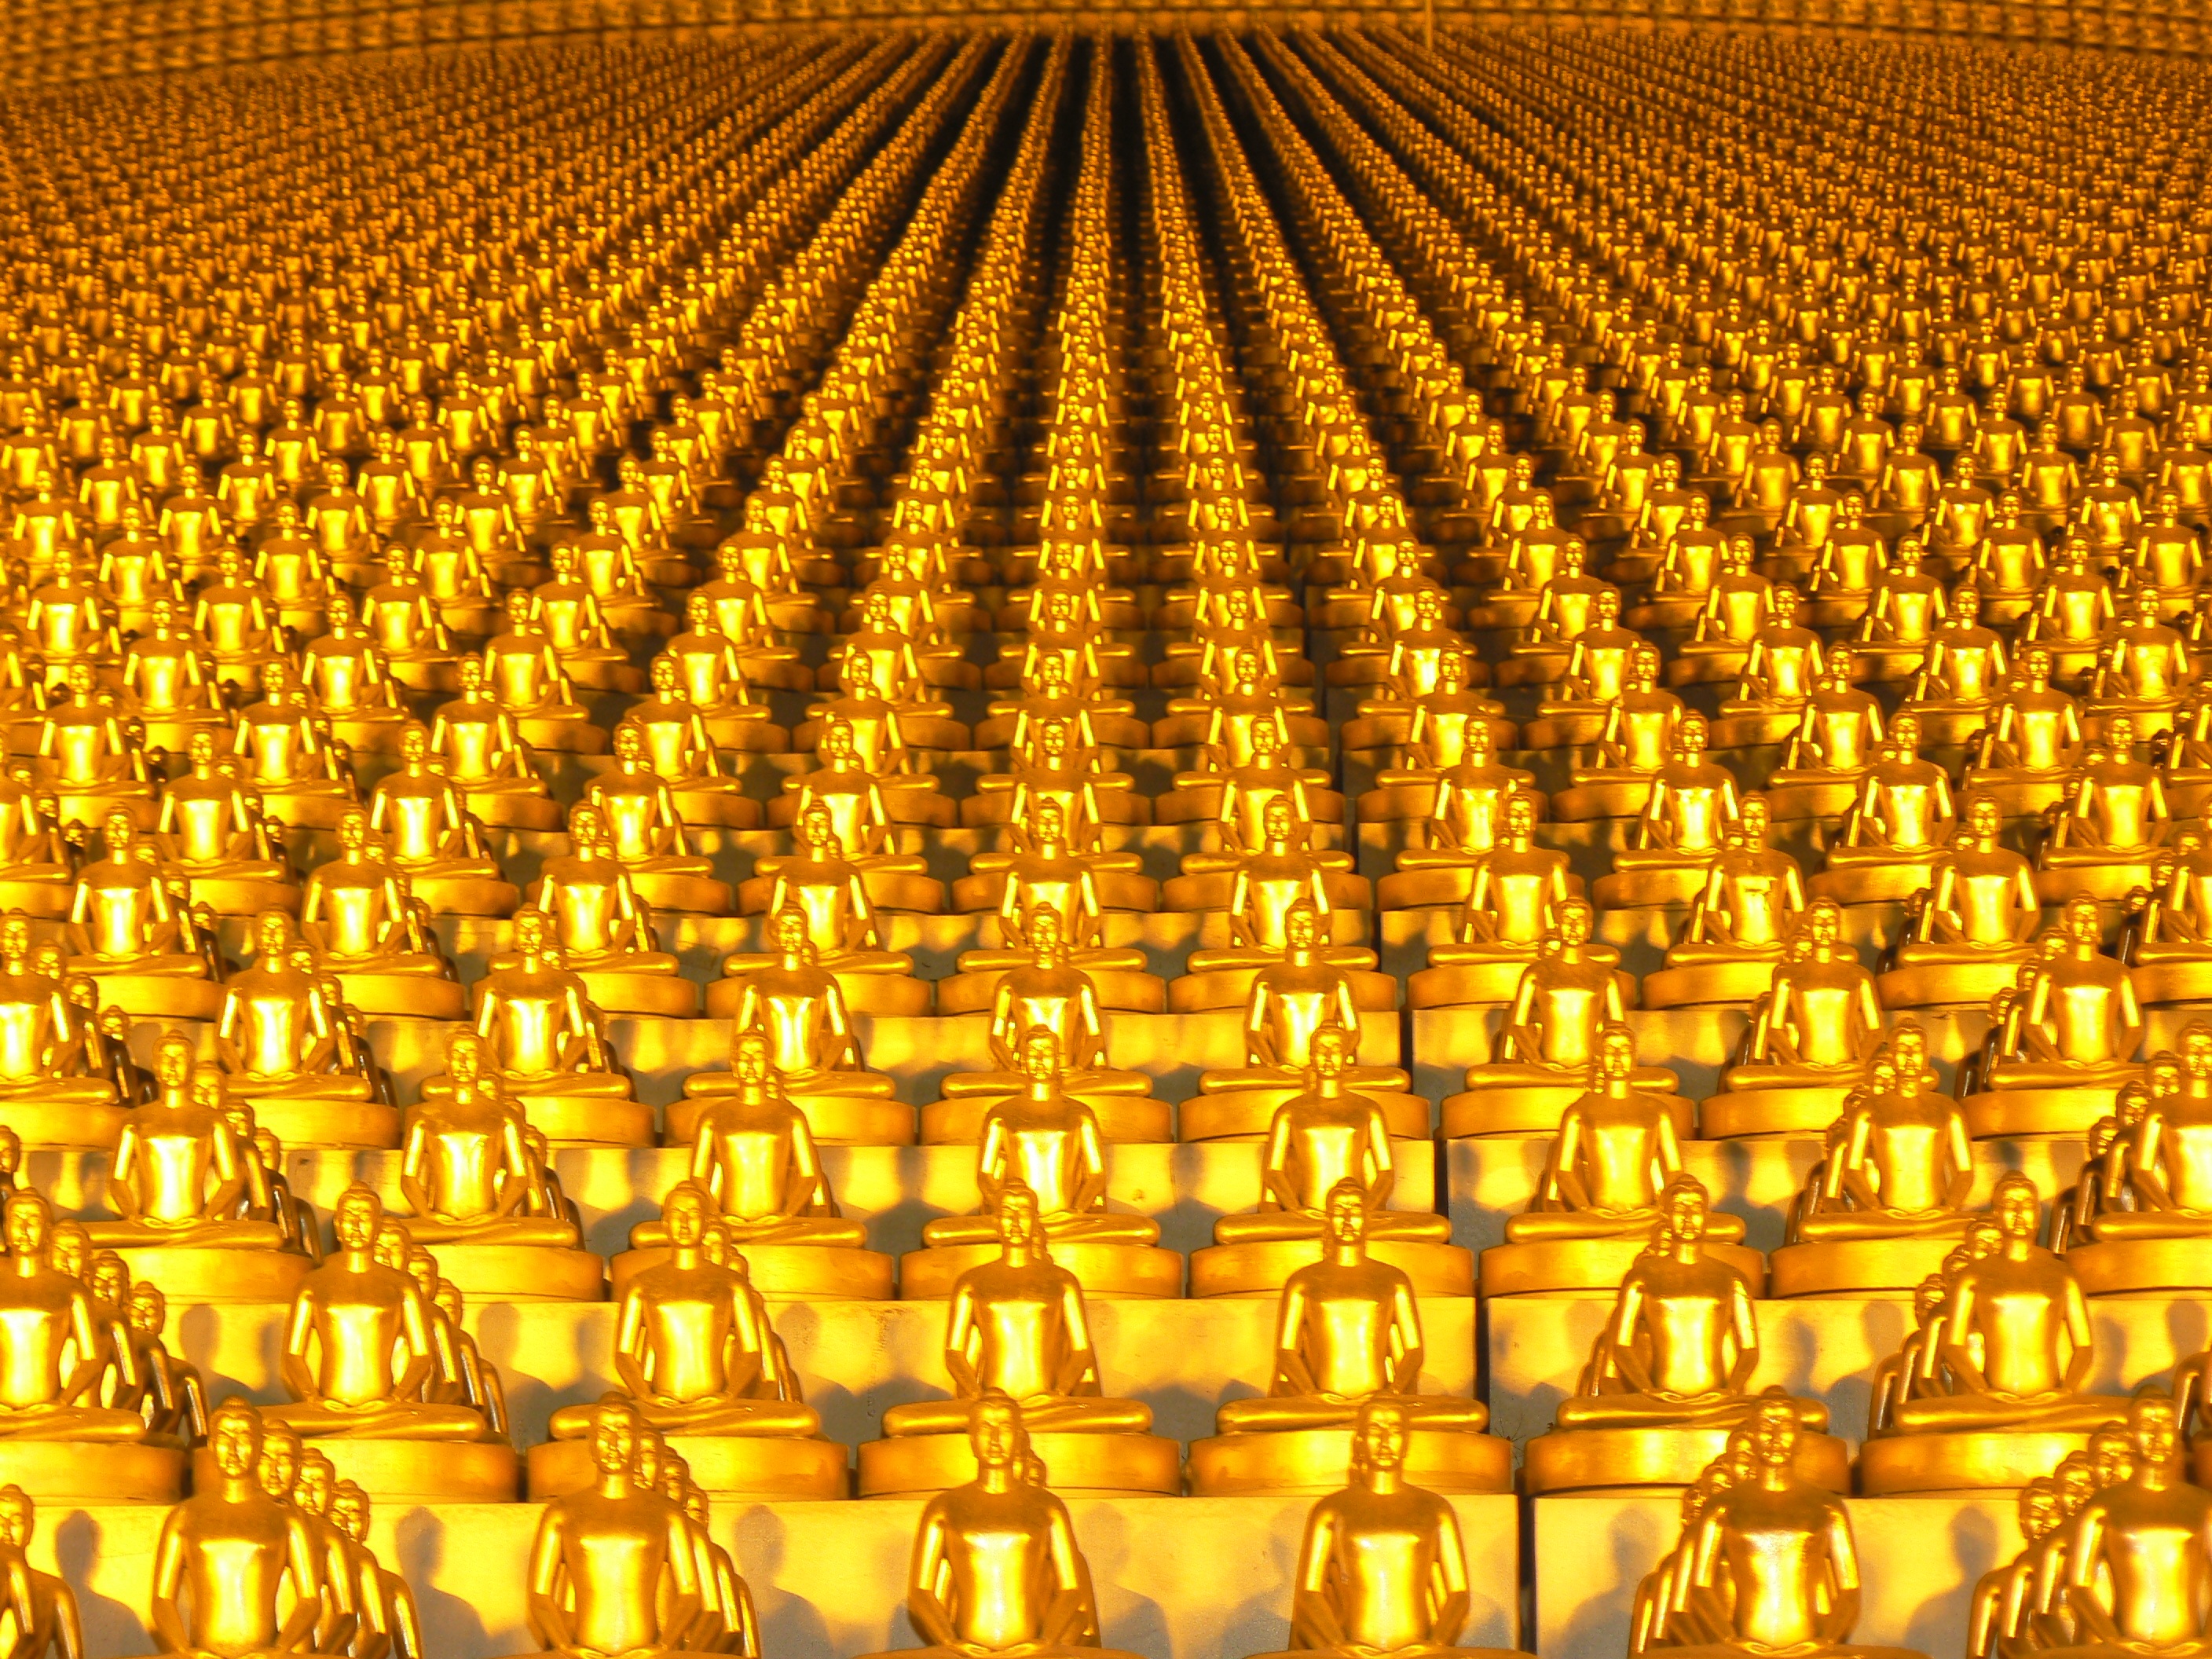
auditorium, monument, buddhism, religion, thailand, stage, gold, temple, statues, sphere, buddha, million, thai, pagoda, wat, buddhists, dhammakaya pagoda, phra dhammakaya, more than, budhas, dhammakaya movement